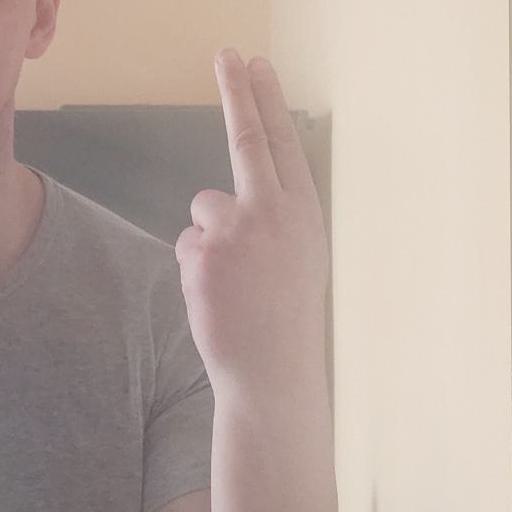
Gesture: two_up_inverted